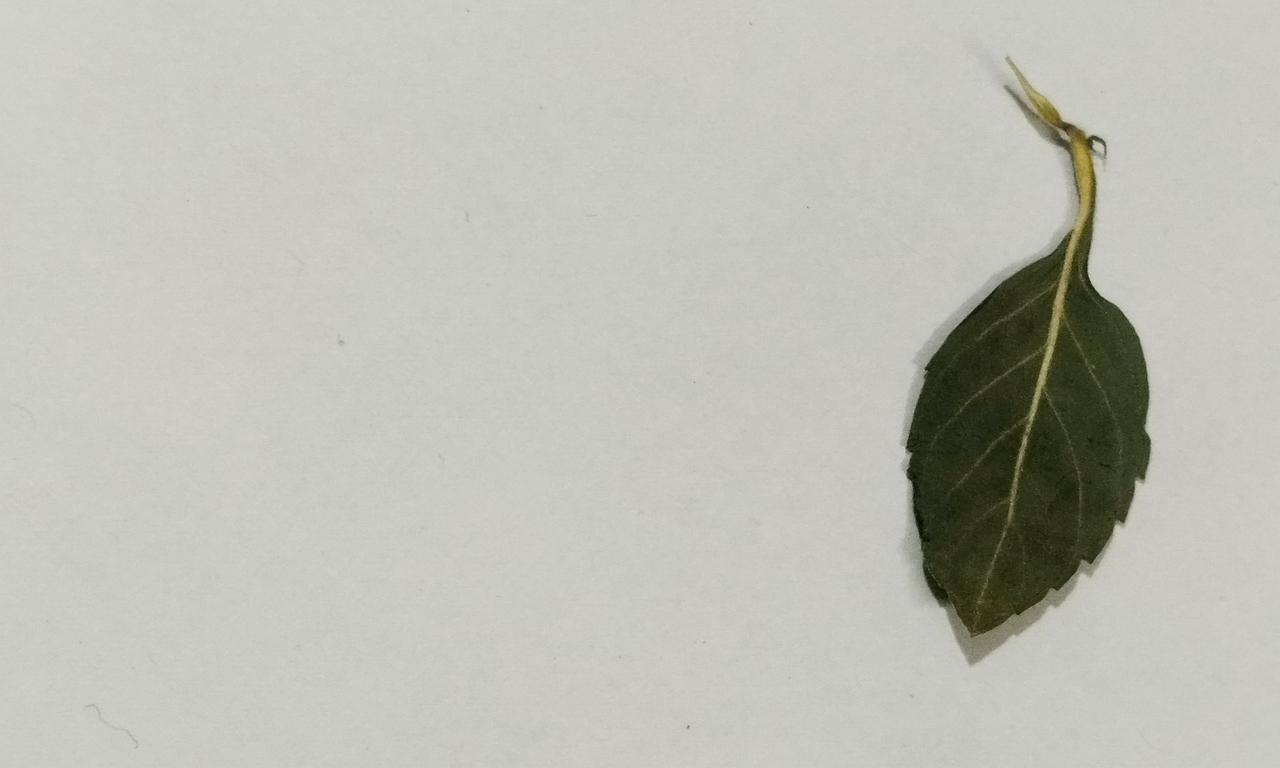
Label: Dried